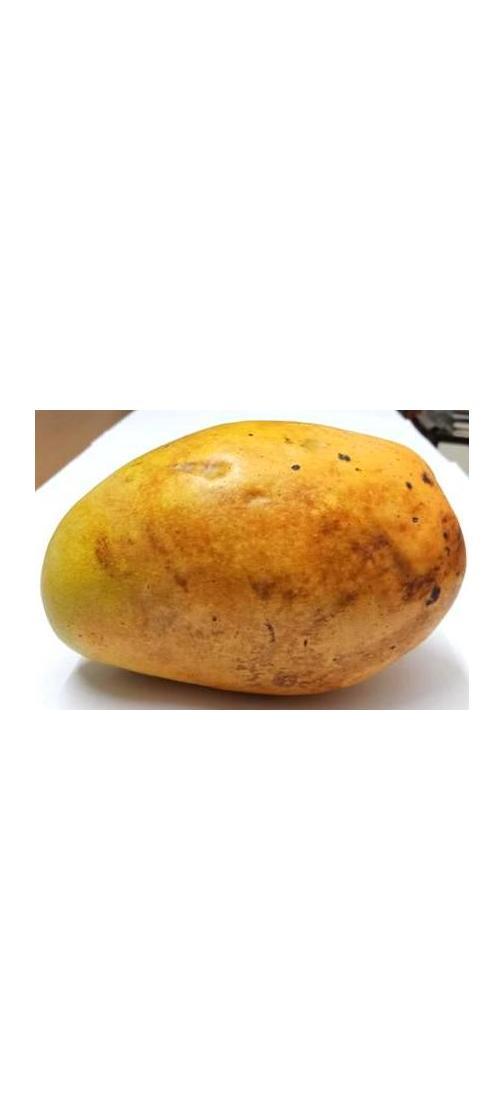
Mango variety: Bari-11